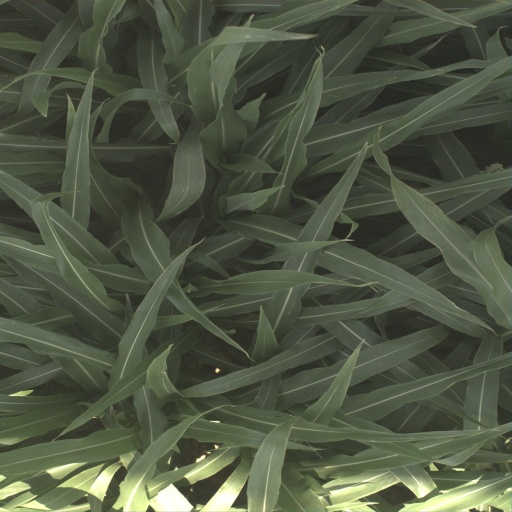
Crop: sorghum